Seven Lucky Gods

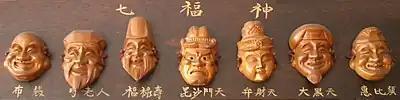
From left to right: Hotei, Jurōjin, Fukurokuju, Bishamonten, Benzaiten, Daikokuten, Ebisu

It is known that these deities mostly have their origins as ancient gods of fortune from religions popular in Japan: from Mahayana Buddhism (Benzaiten, Bishamonten, Daikokuten, Hotei) which came to Japan from China but originated in India, and from Chinese Taoism (Fukurokuju and Jurojin); except for one (Ebisu) who has a native Japanese ancestry.